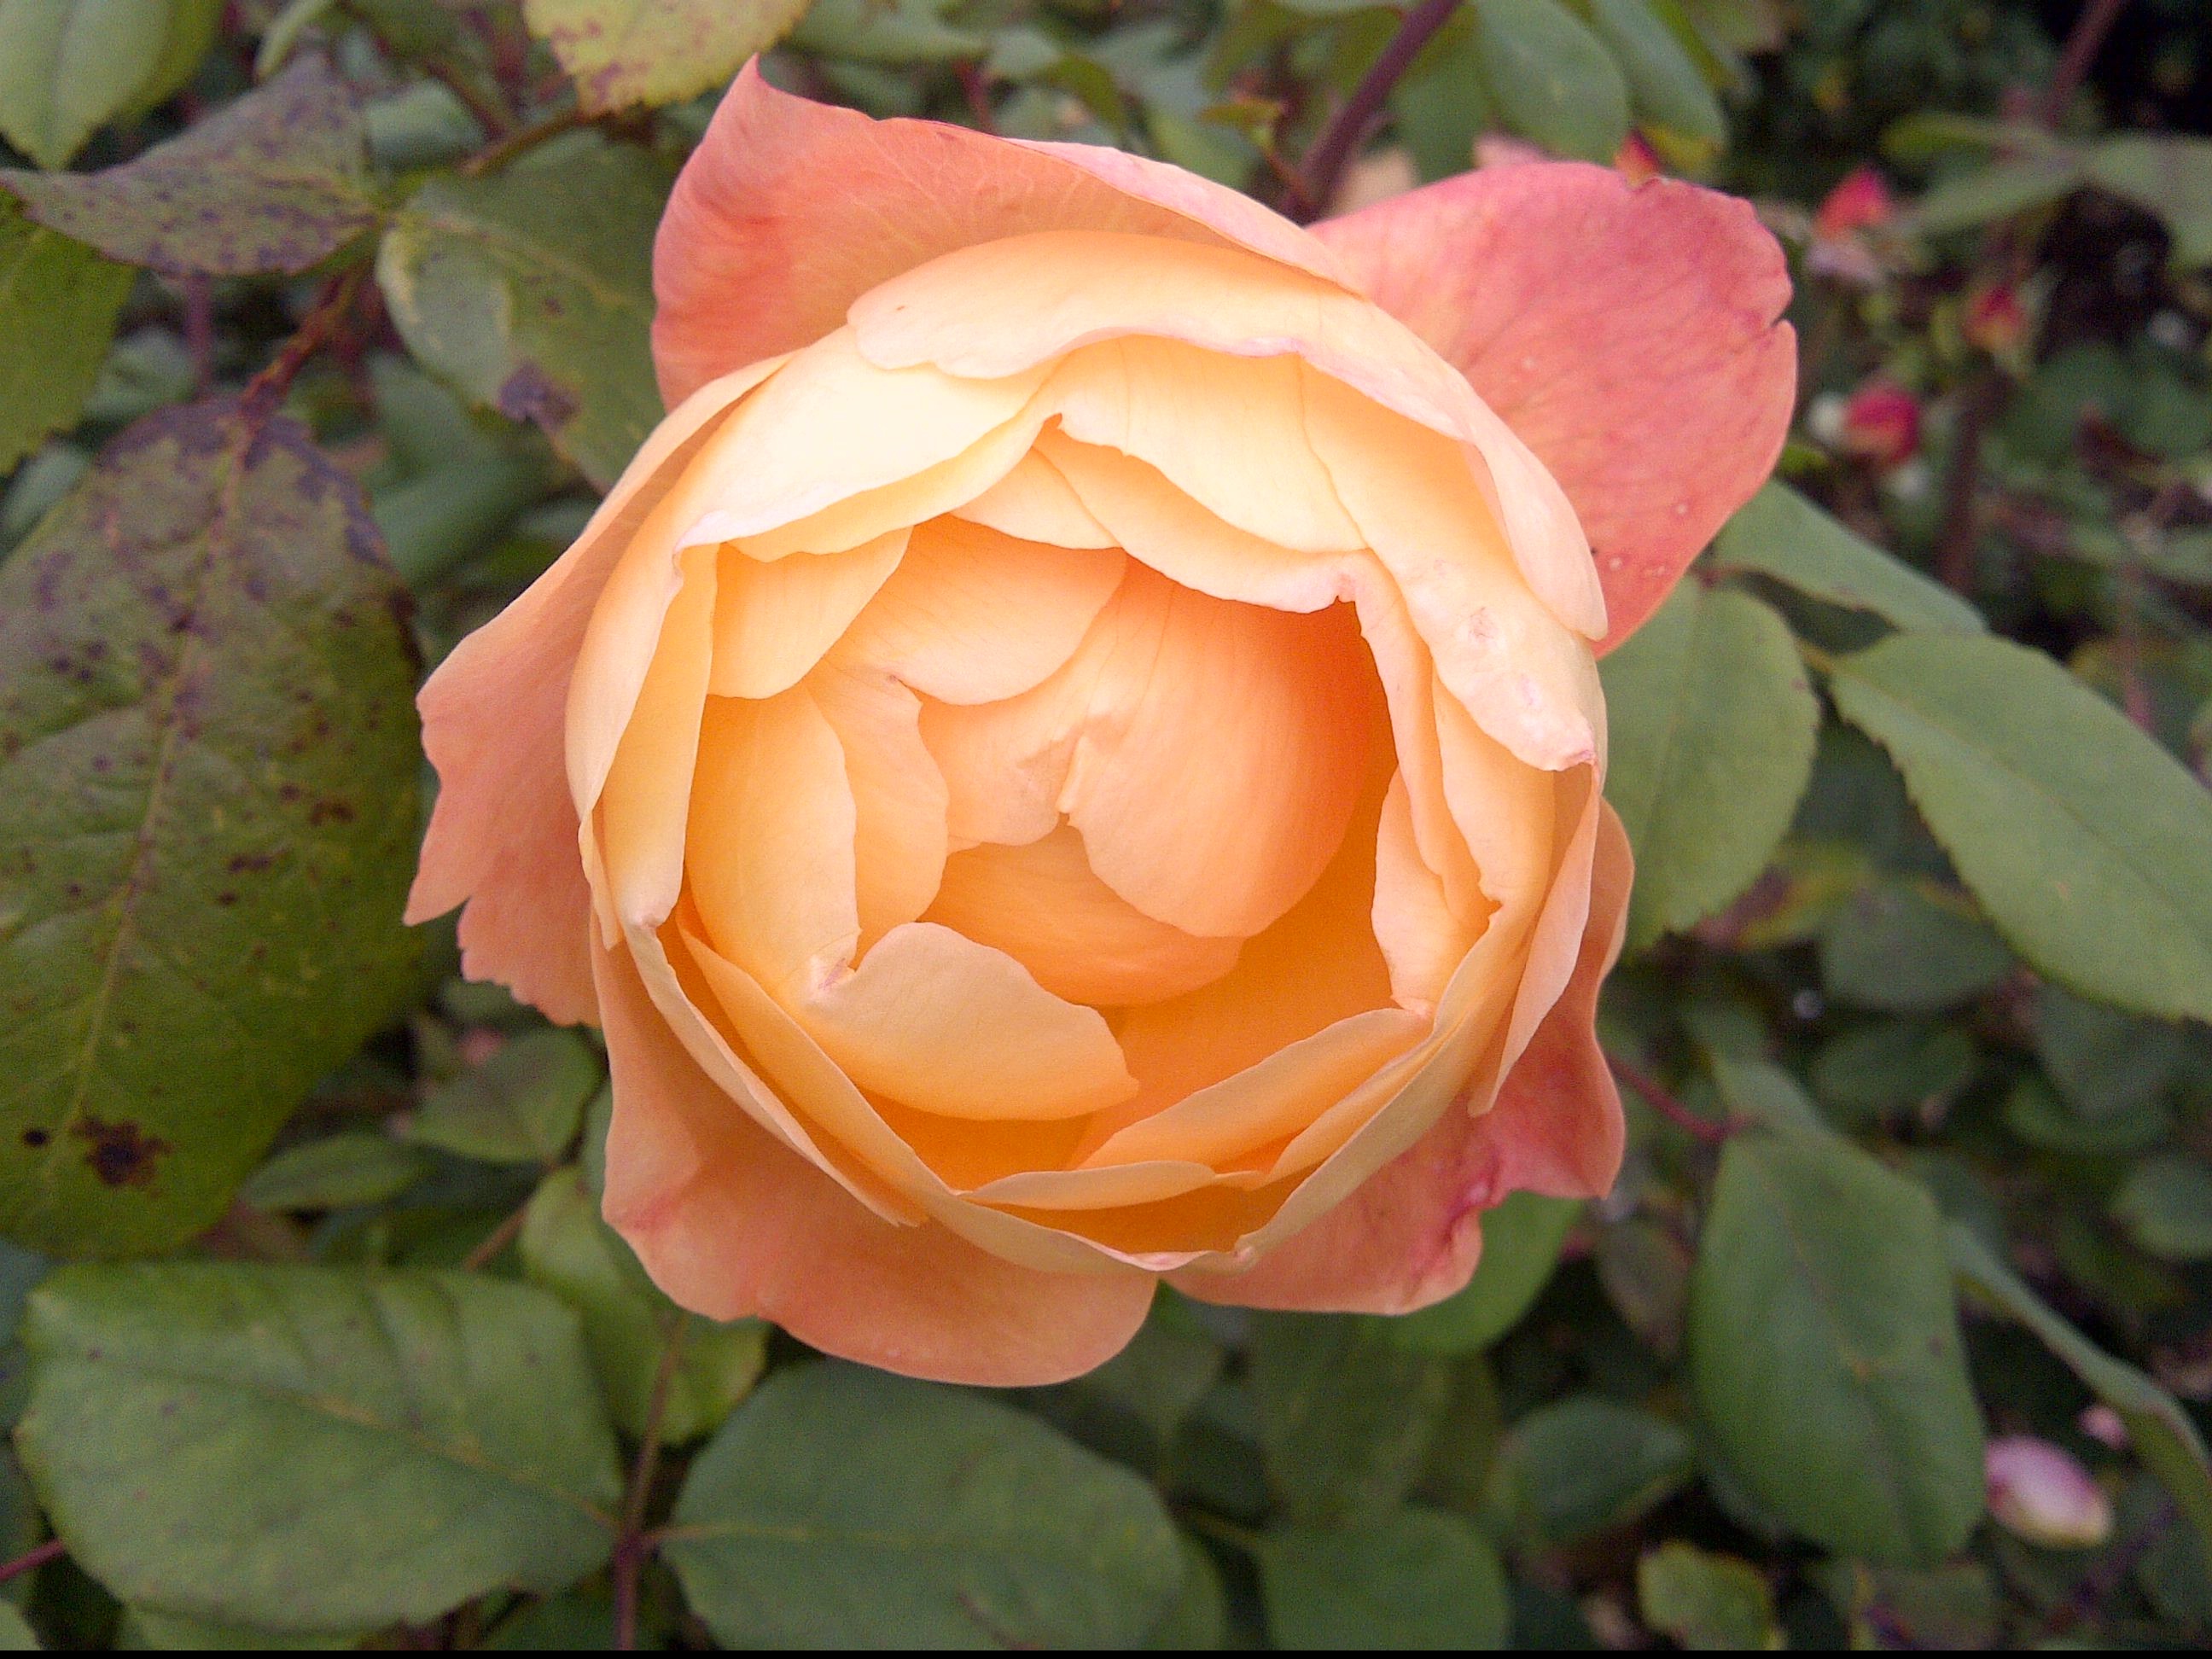
nature, plant, flower, petal, rose, flora, floribunda, flowering plant, garden roses, rose family, peach color, land plant, rosa centifolia, rose order, austrian briar